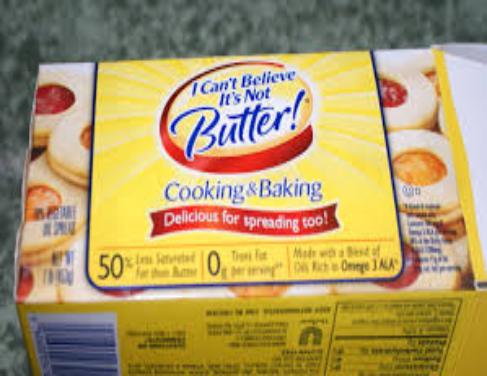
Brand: I Can't Believe It's Not Butter
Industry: Food